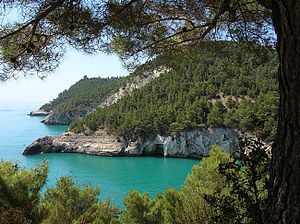
Gargano
Gargano er en bjergrig halvø, med en dramatisk kystlinje.
Gargano er en bjergrig halvø i det østlige Italien, i provinsen Foggia, regionen Apulien. Gargano ligger ved Adriaterhavet og har et areal på ca 2.015 km². Det meste af højlandet udgør den væsentligste del af Nationalpark Gargano, der blev opretttet i 1995. Halvøens bjerge er af kalksten med karstformationer. Det højeste punkt er Monte Calvo, der er 1.056 meter over havet. På den ydre del af halvøen ligger den gamle skov Foresta Umbra, der er den eneste tilbageværende skov i Italien med ældgamle ege- og bøgeskove som en gang dækkede meget af Centraleuropa.